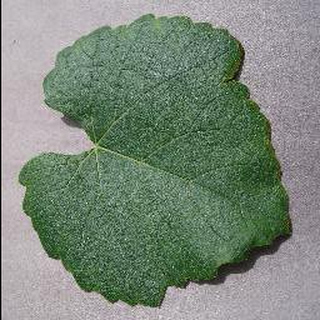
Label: healthy_grape